Plaxton Panorama Elite

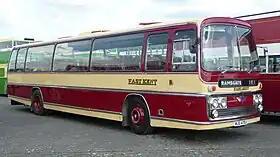
Panorama Elite II bodywork on an AEC Reliance chassis.

The Plaxton Panorama Elite was a successful design of coach bodywork built between 1968 and 1975 by Plaxton of Scarborough, Yorkshire, England. A wide-doorway variant called the Plaxton Elite Express was also built. Collectively, they are commonly referred to as the Plaxton Elite.